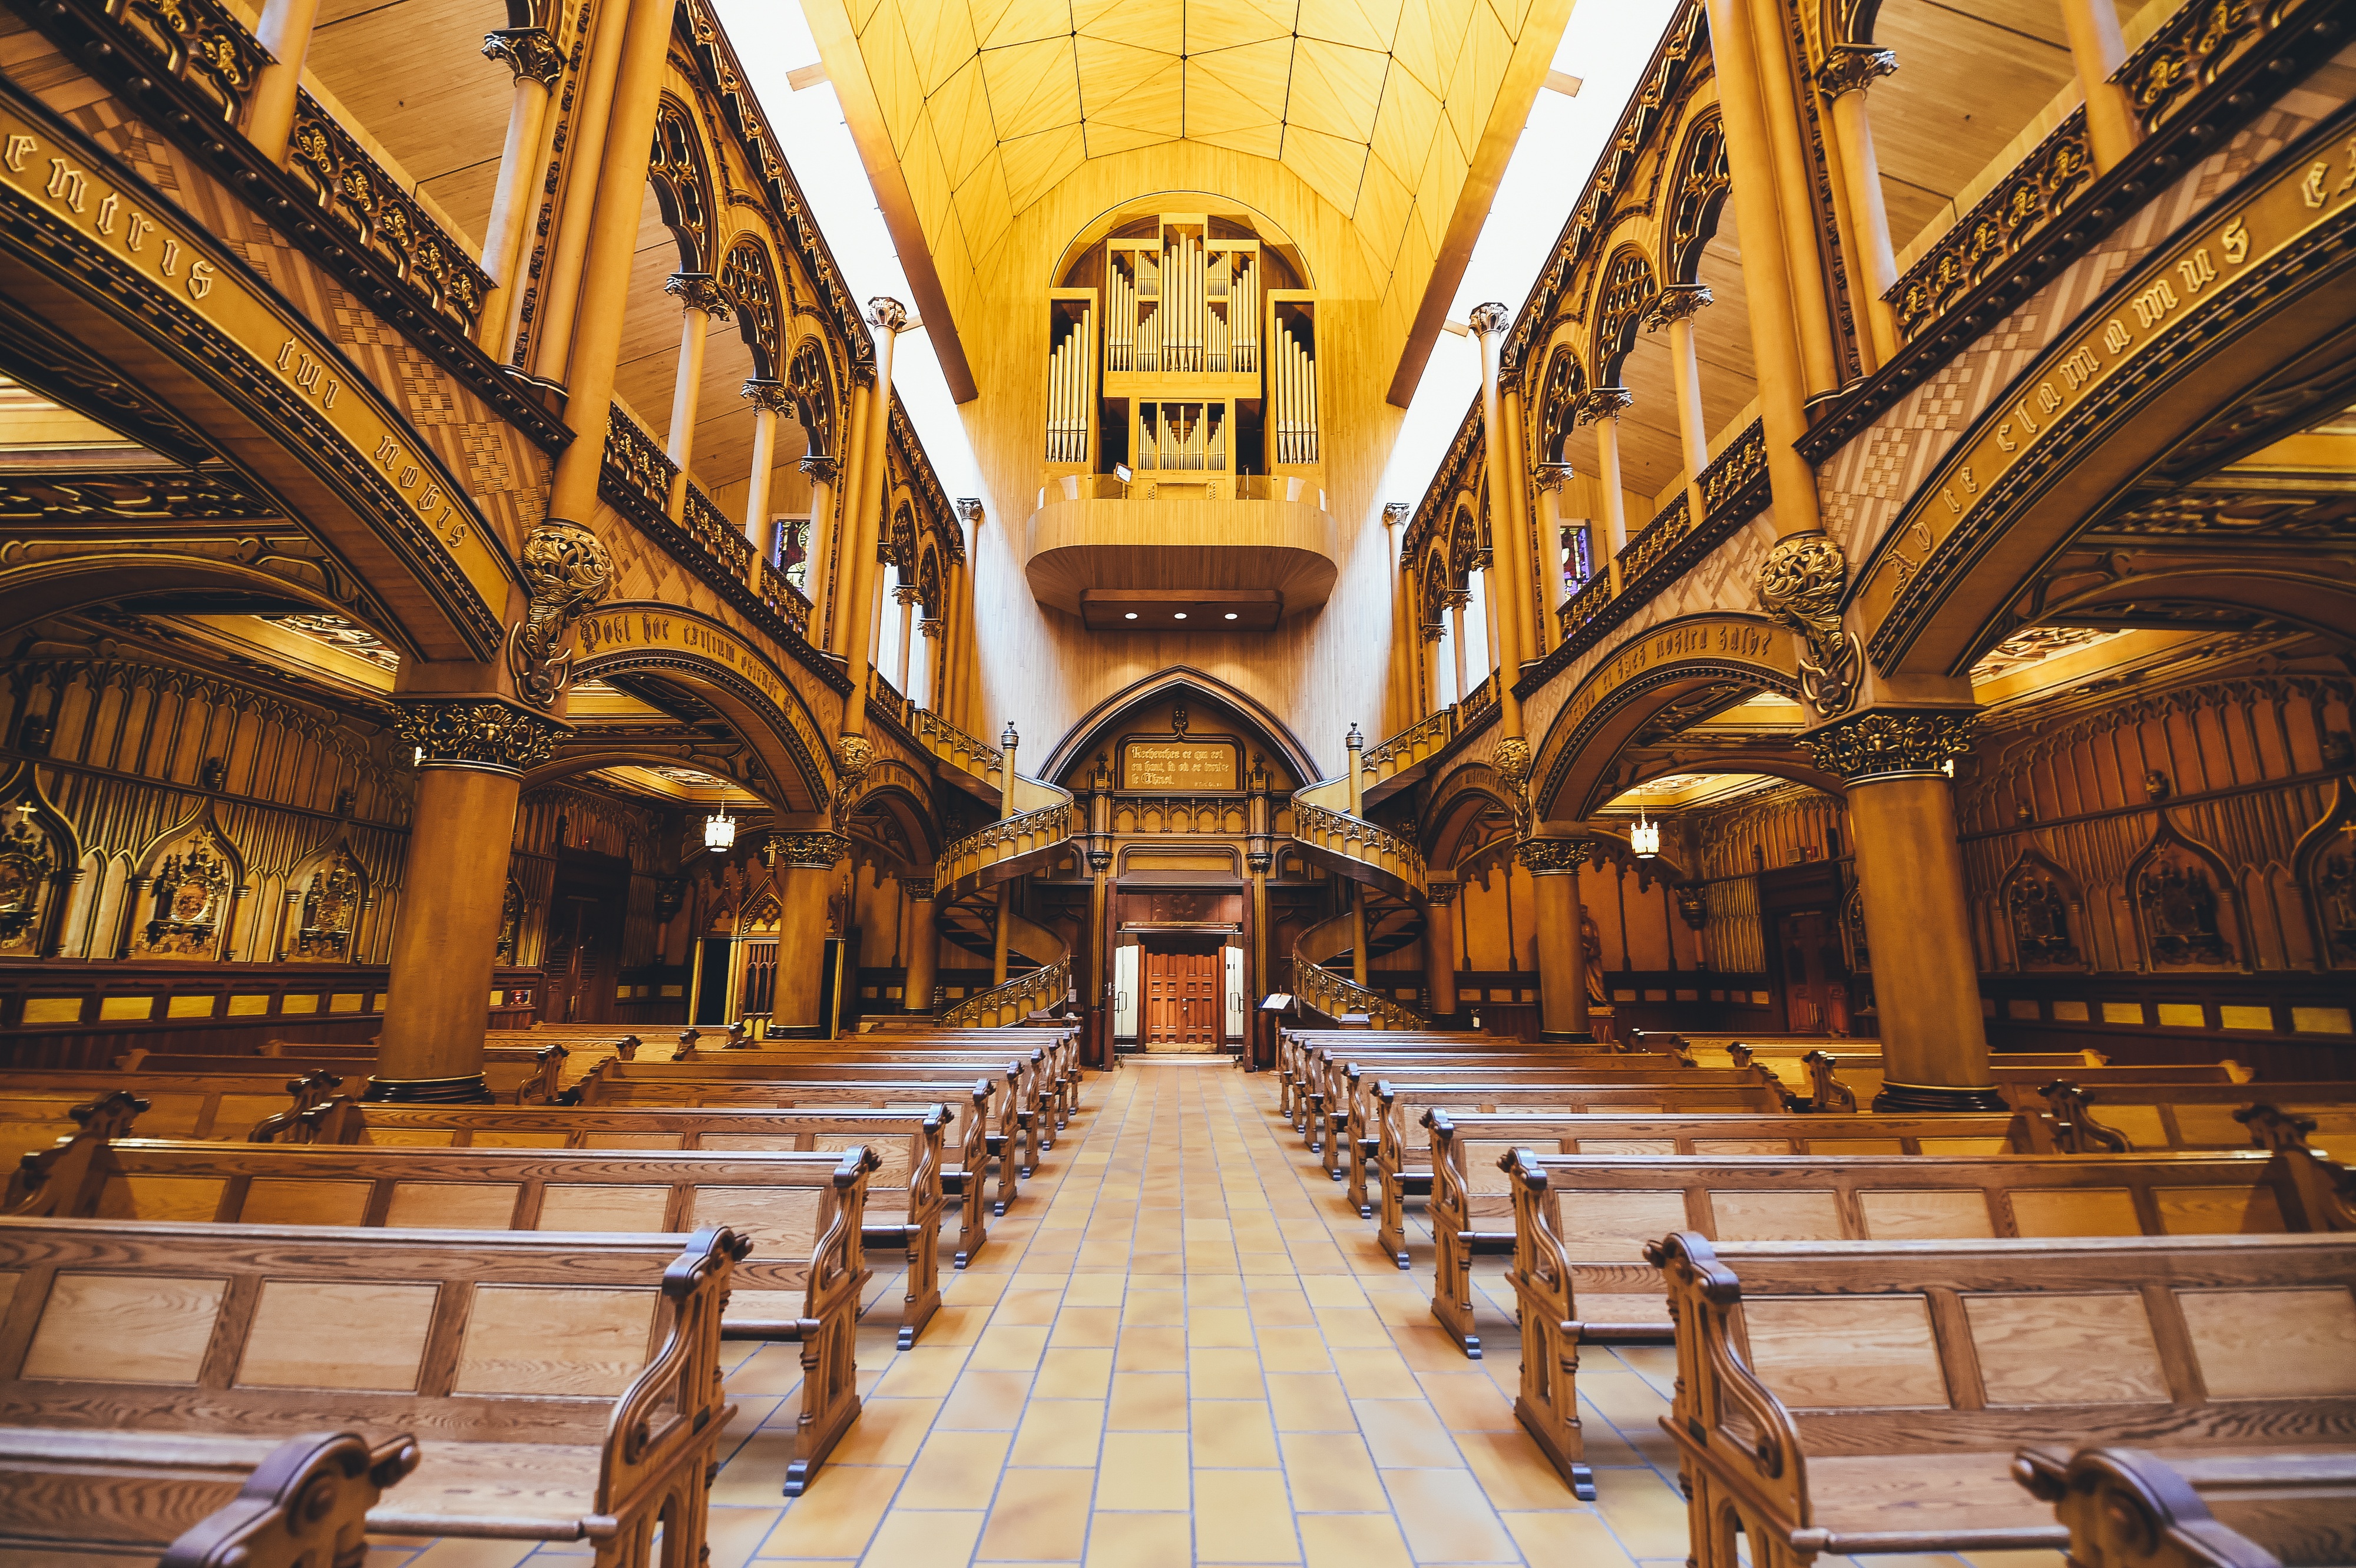
architecture, chairs, church, gothic, historic, intricate, notre dame basilica, patterns, pews, pillars, rows, spiral staircase